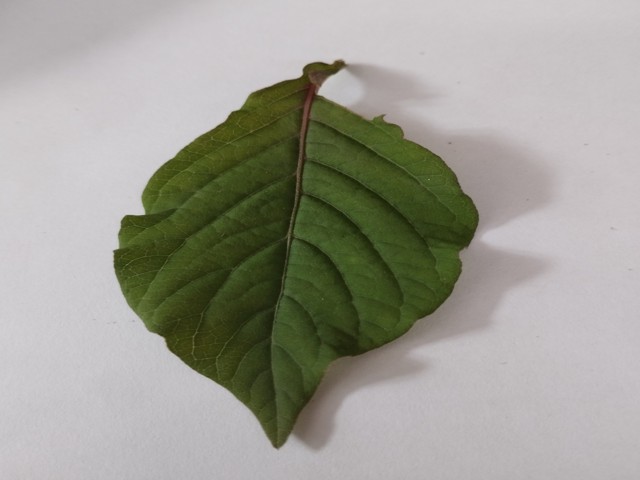
Plant: apang